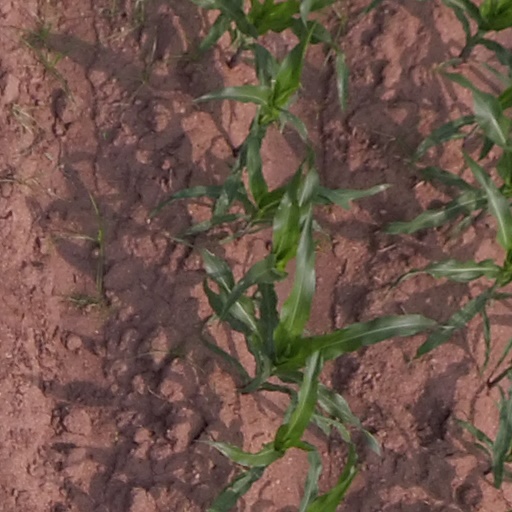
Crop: maize; corn